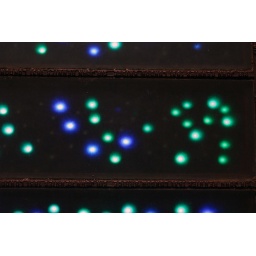
Little green and blue lights turn on and off beneath the pavement in a tunnel beneath London Bridge.